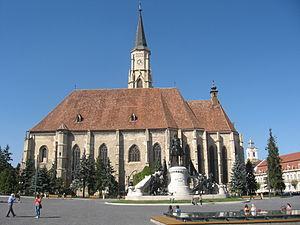
Cet article recense les plus grandes places urbaines, pour ce qui est de la superficie.
Cluj-Napoca est une ville transylvaine du nord-ouest de la Roumanie, située dans la vallée du Someșul Mic, à 440 kilomètres au Nord-Ouest de Bucarest. C’est en 1974, dans le cadre de la politique protochroniste de Nicolae Ceaușescu, que la ville a reçu par décret son second nom de Napoca, qui est celui du castrum romain antique situé sous l’actuel centre-ville, provenant de la tribu dace locale des Napaei, dont le nom rappelle le grec νάπος : « boisé ». Cependant, les roumains continuent d’appeler la ville par son nom initial de Cluj ; les hongrois l'appellent Kolozsvár, les allemands Klausenburg, en yiddish son nom est קלויזנבורג, et en latin Claudiopolis.